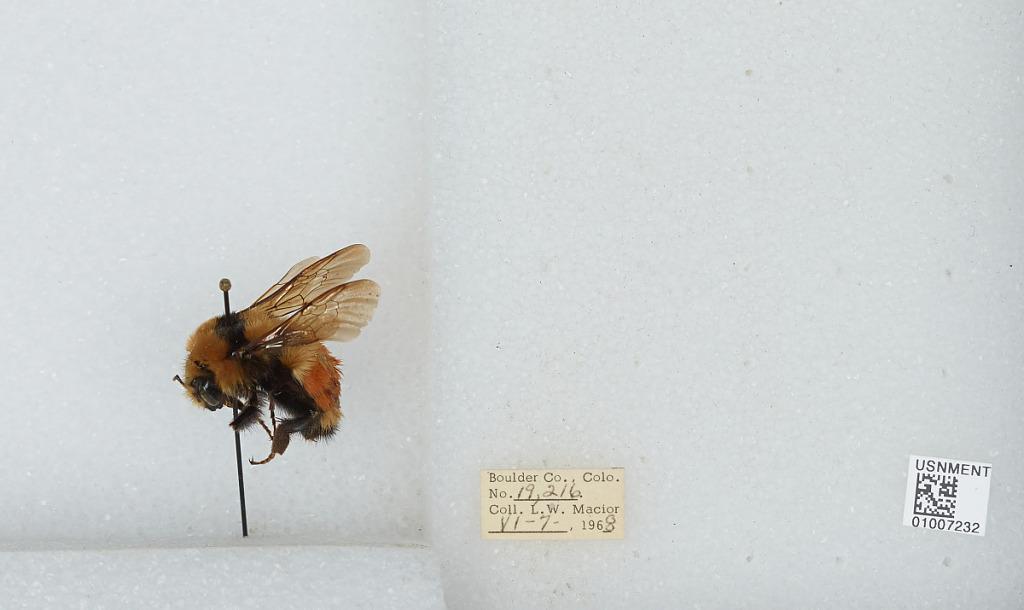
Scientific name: Bombus (Pyrobombus) huntii Greene
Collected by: L. Macior
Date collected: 1968-6-7
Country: United States
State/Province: Colorado
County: Boulder
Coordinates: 40.7833, -105.27